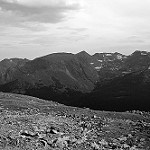
Label: B & W